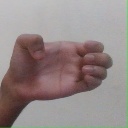
अक्षर: ख